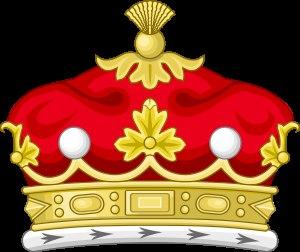
Le lord-grand-chambellan est un des grands officiers d'État du Royaume-Uni. Il est dans l'ordre de préséance après le lord du sceau privé et avant le lord-grand-connétable.